Towson United Methodist Church

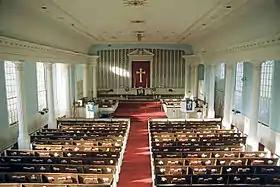
Sanctuary interior viewed from the balcony, the organ pipework and windchests are concealed behind the altar screen

Towson United Methodist Church is an L-shaped structure, with the main sanctuary on a north–south axis. Designed by architect J. Alfred Hamme and completed in 1958, the church is built of red brick in the Georgian architectural style, with a prominent, floodlighted spire surmounted by a porcelain enamel gold cross visible at 3–5 mi (5–8 km) distance on the Beltway. The imposing front facade is of cut stone from Pennsylvania, with the high main entranceway capped by a curved stone pediment. Inside, the sanctuary has three aisles with a rear balcony and can accommodate up to one thousand persons. Rows of Corinthian columns standing on bases flank the pews along both side aisles. The pulpit and doors are made of mahogany.